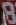
Number: 8